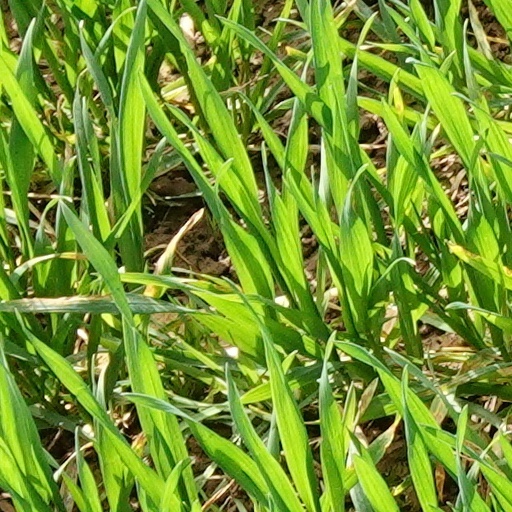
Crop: wheat